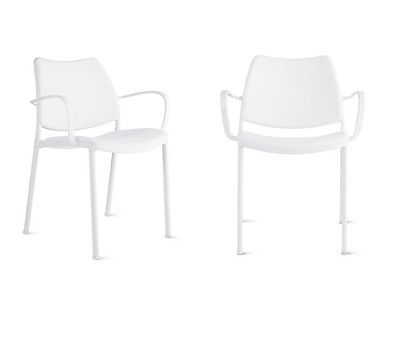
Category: chair